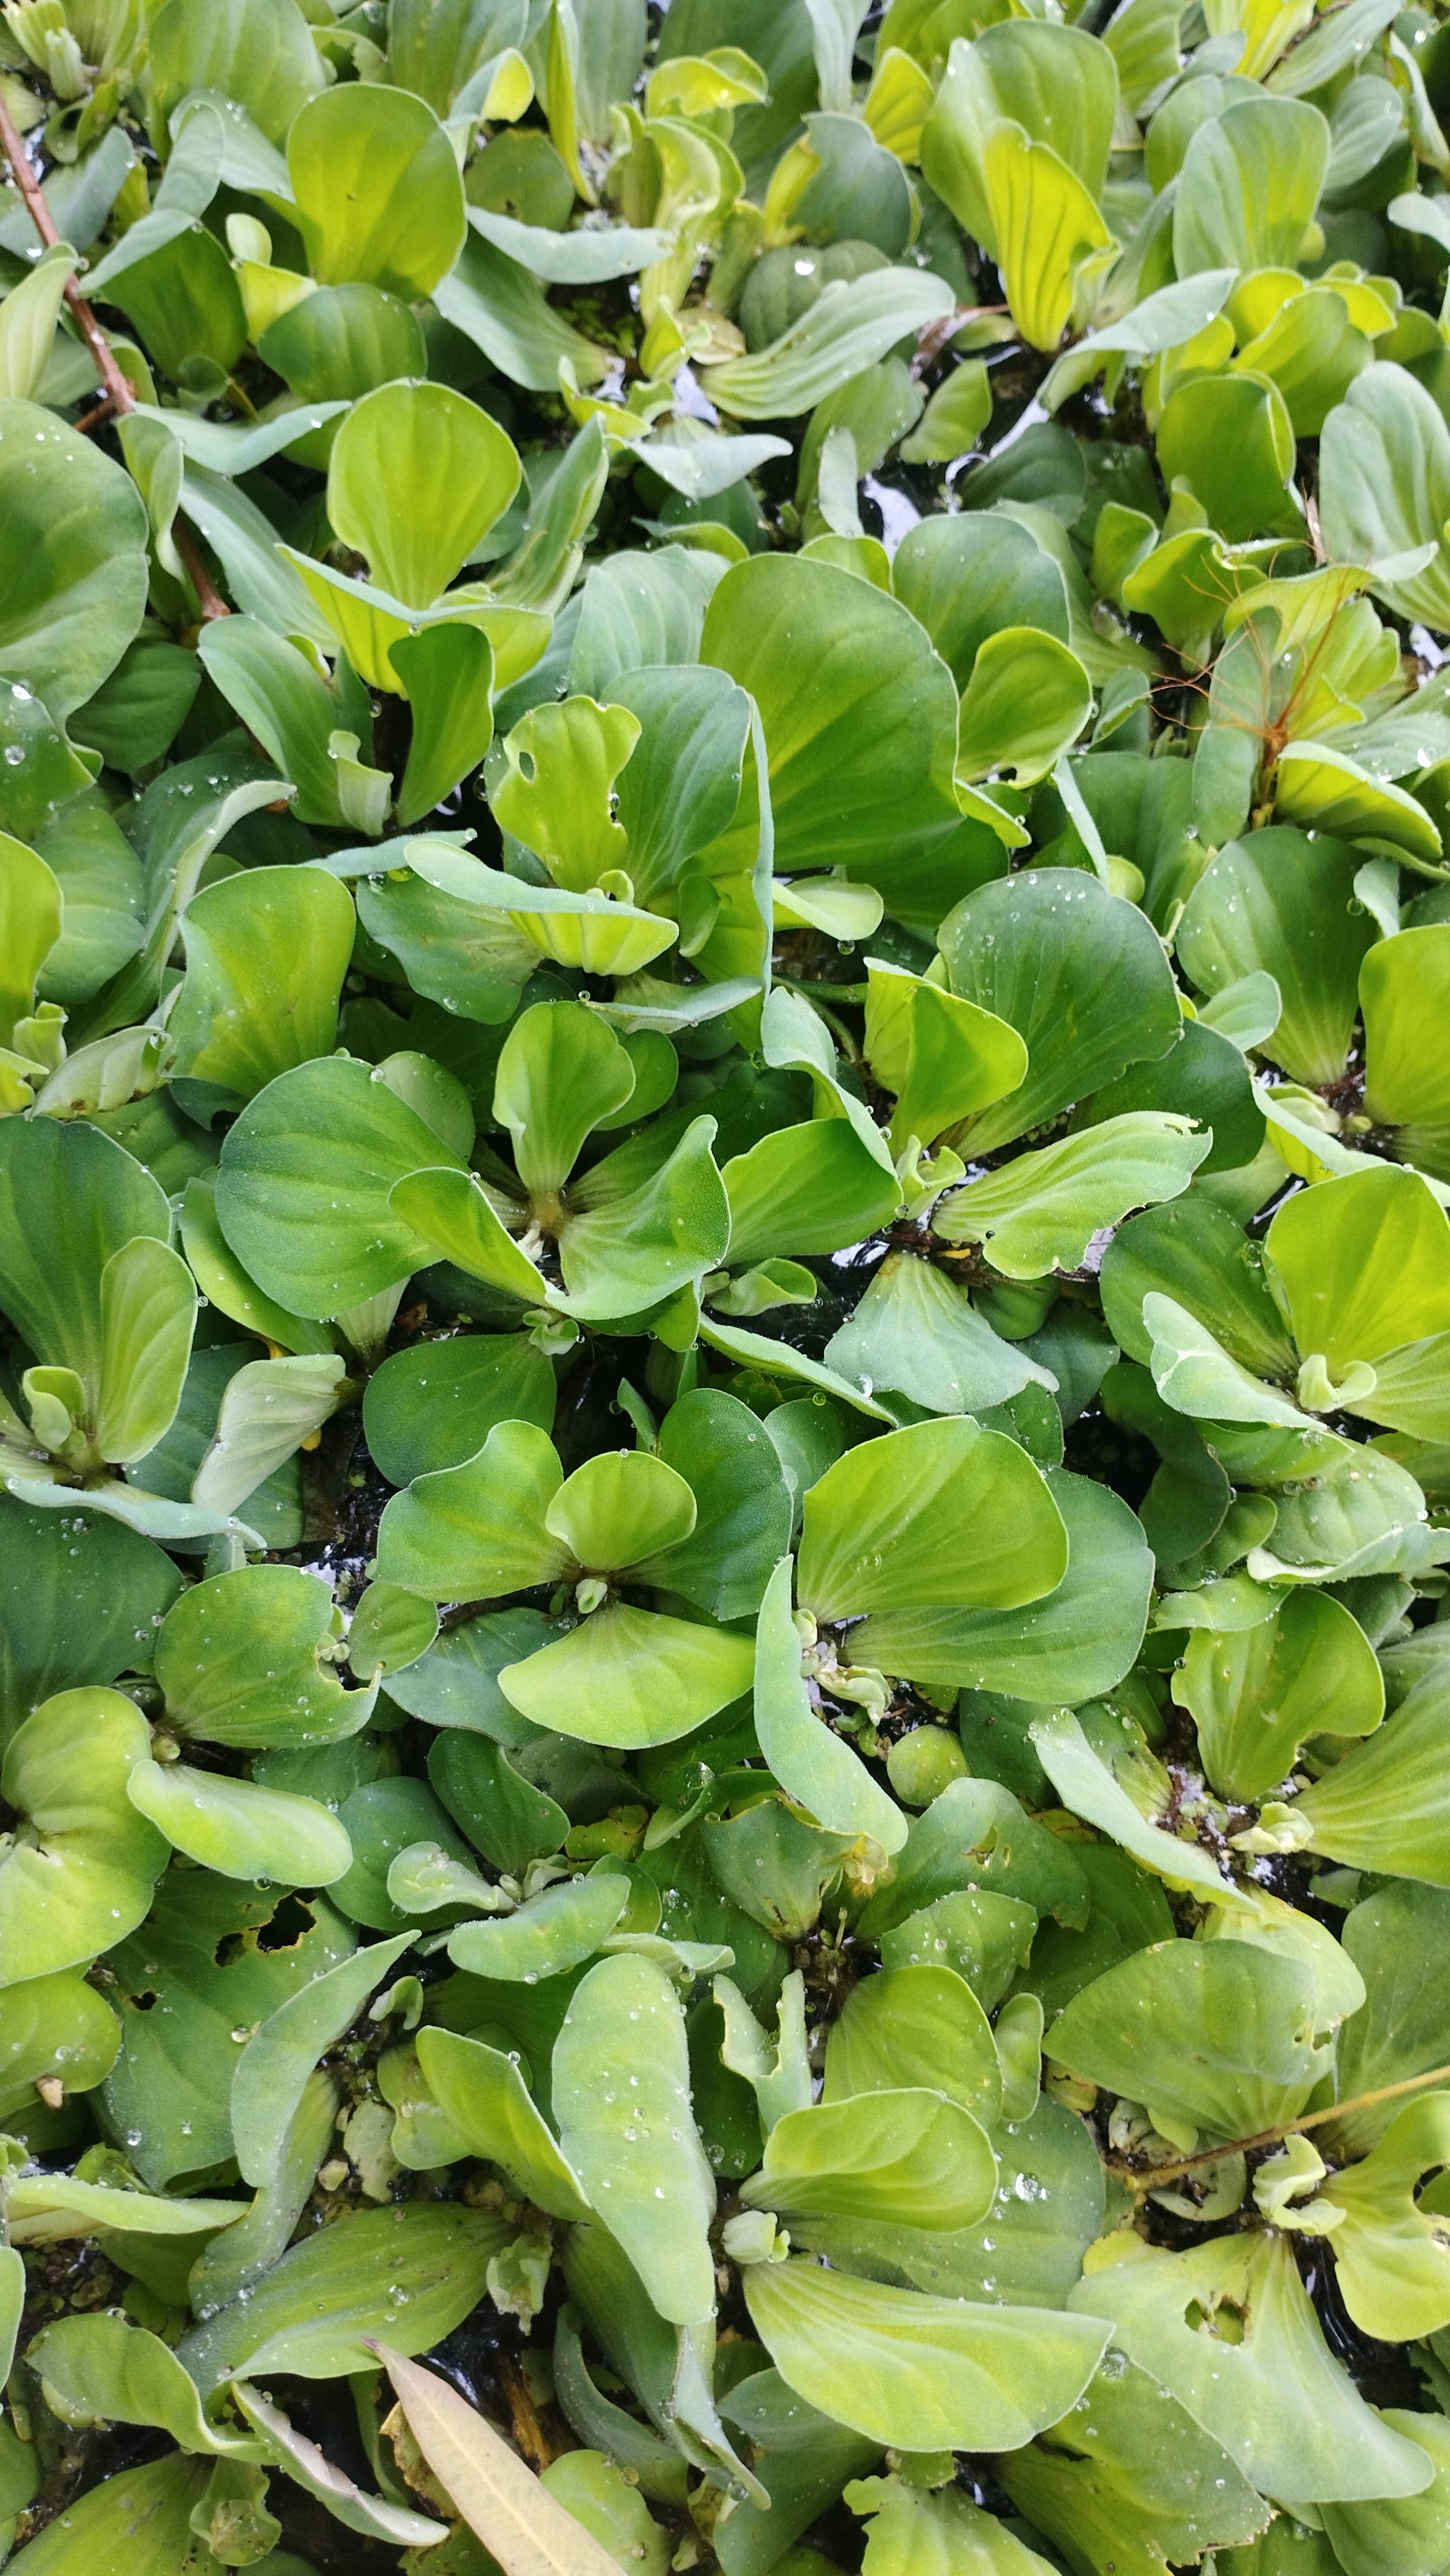
Species: Water Lettuce (Pistia stratiotes)